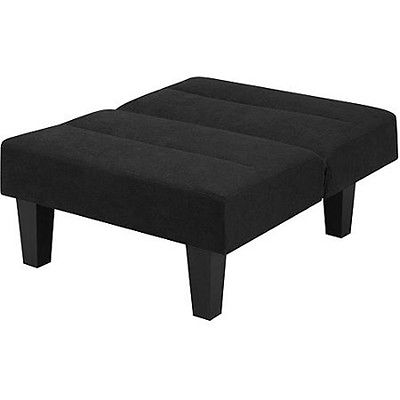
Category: sofa